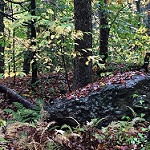
Label: forest